The Late Late Show with James Corden

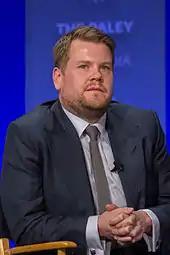
Corden in 2015

Tom Hanks and Mila Kunis were Corden's first guests on March 23, 2015, for the debut episode featuring Corden and Hanks acting and singing their way through a retrospective of Hanks' career. Later, after a prompt by Hanks, Corden appeared to score a coup by getting Mila Kunis to admit that she and Ashton Kutcher are married, but a source later claimed she was merely joking. The episode scored 1.66 million viewers, the show's biggest Monday rating in more than three years.